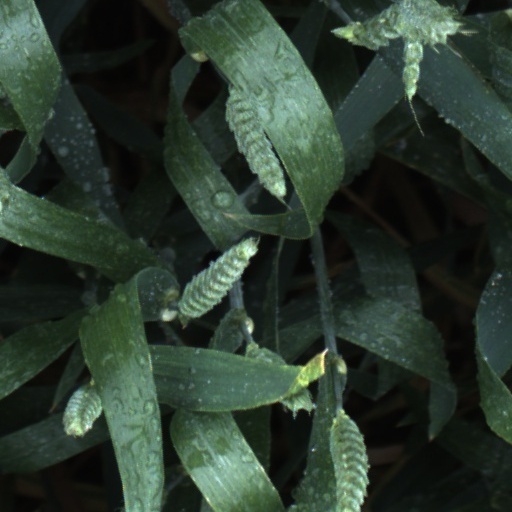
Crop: wheat